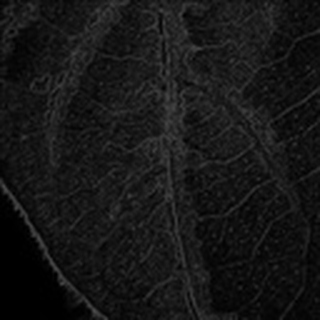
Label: cotton_bacterial_blight